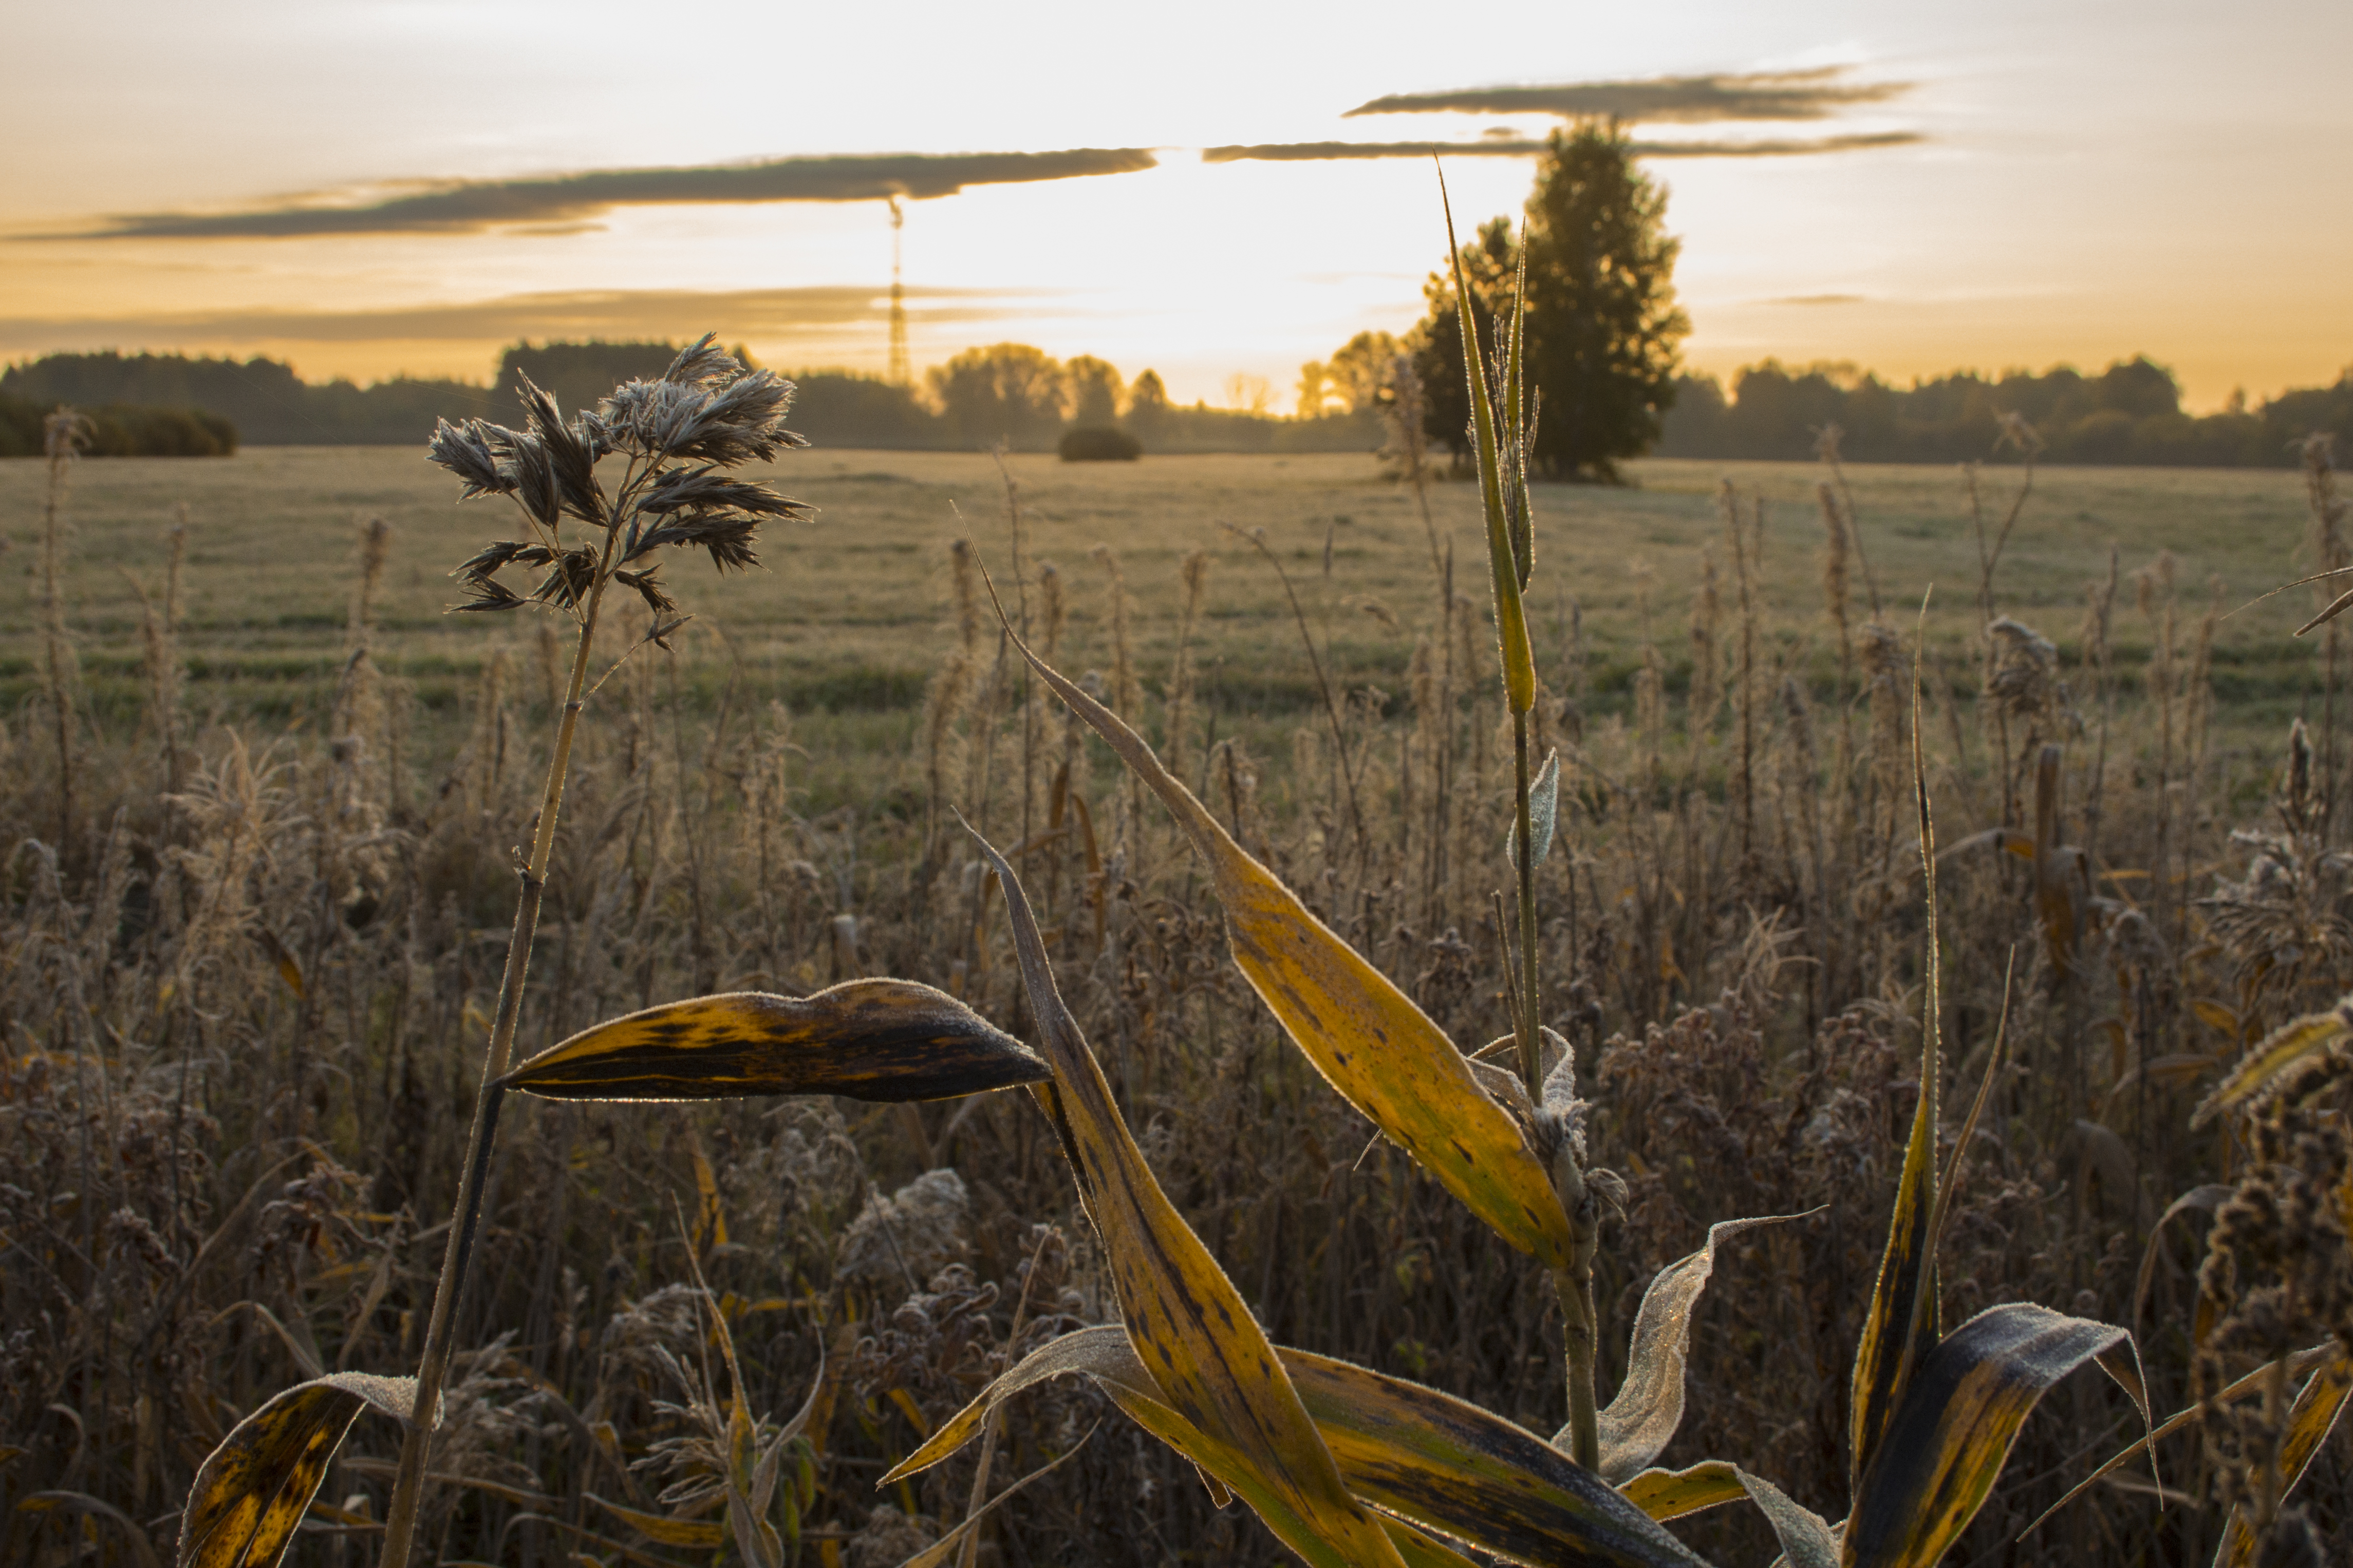
dawn, frost, field, grass, sky, prairie, yellow, natural environment, plant, grass family, ecoregion, morning, grassland, plant community, landscape, plant stem, rural area, wildflower, flower, evening, plain, sunrise, phragmites, wildlife, sunlight, sunset, cloud, crop, steppe, wheat, grain, meadow, hordeum, rye, shrubland, food grain